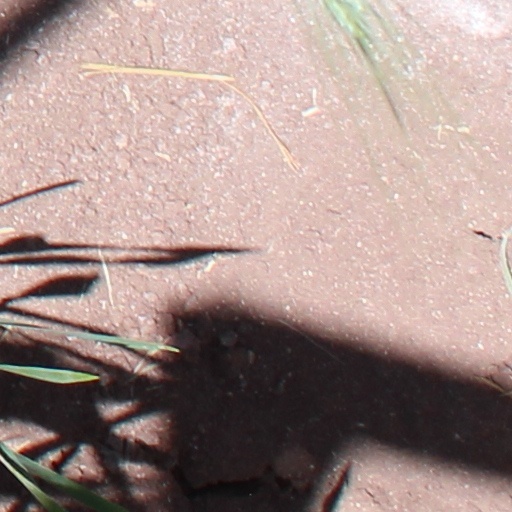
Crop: wheat